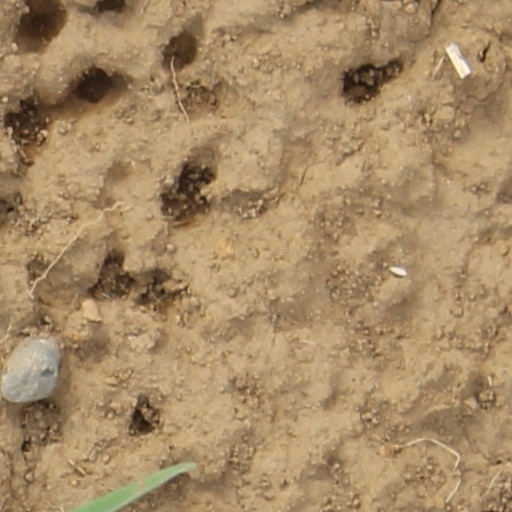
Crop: wheat